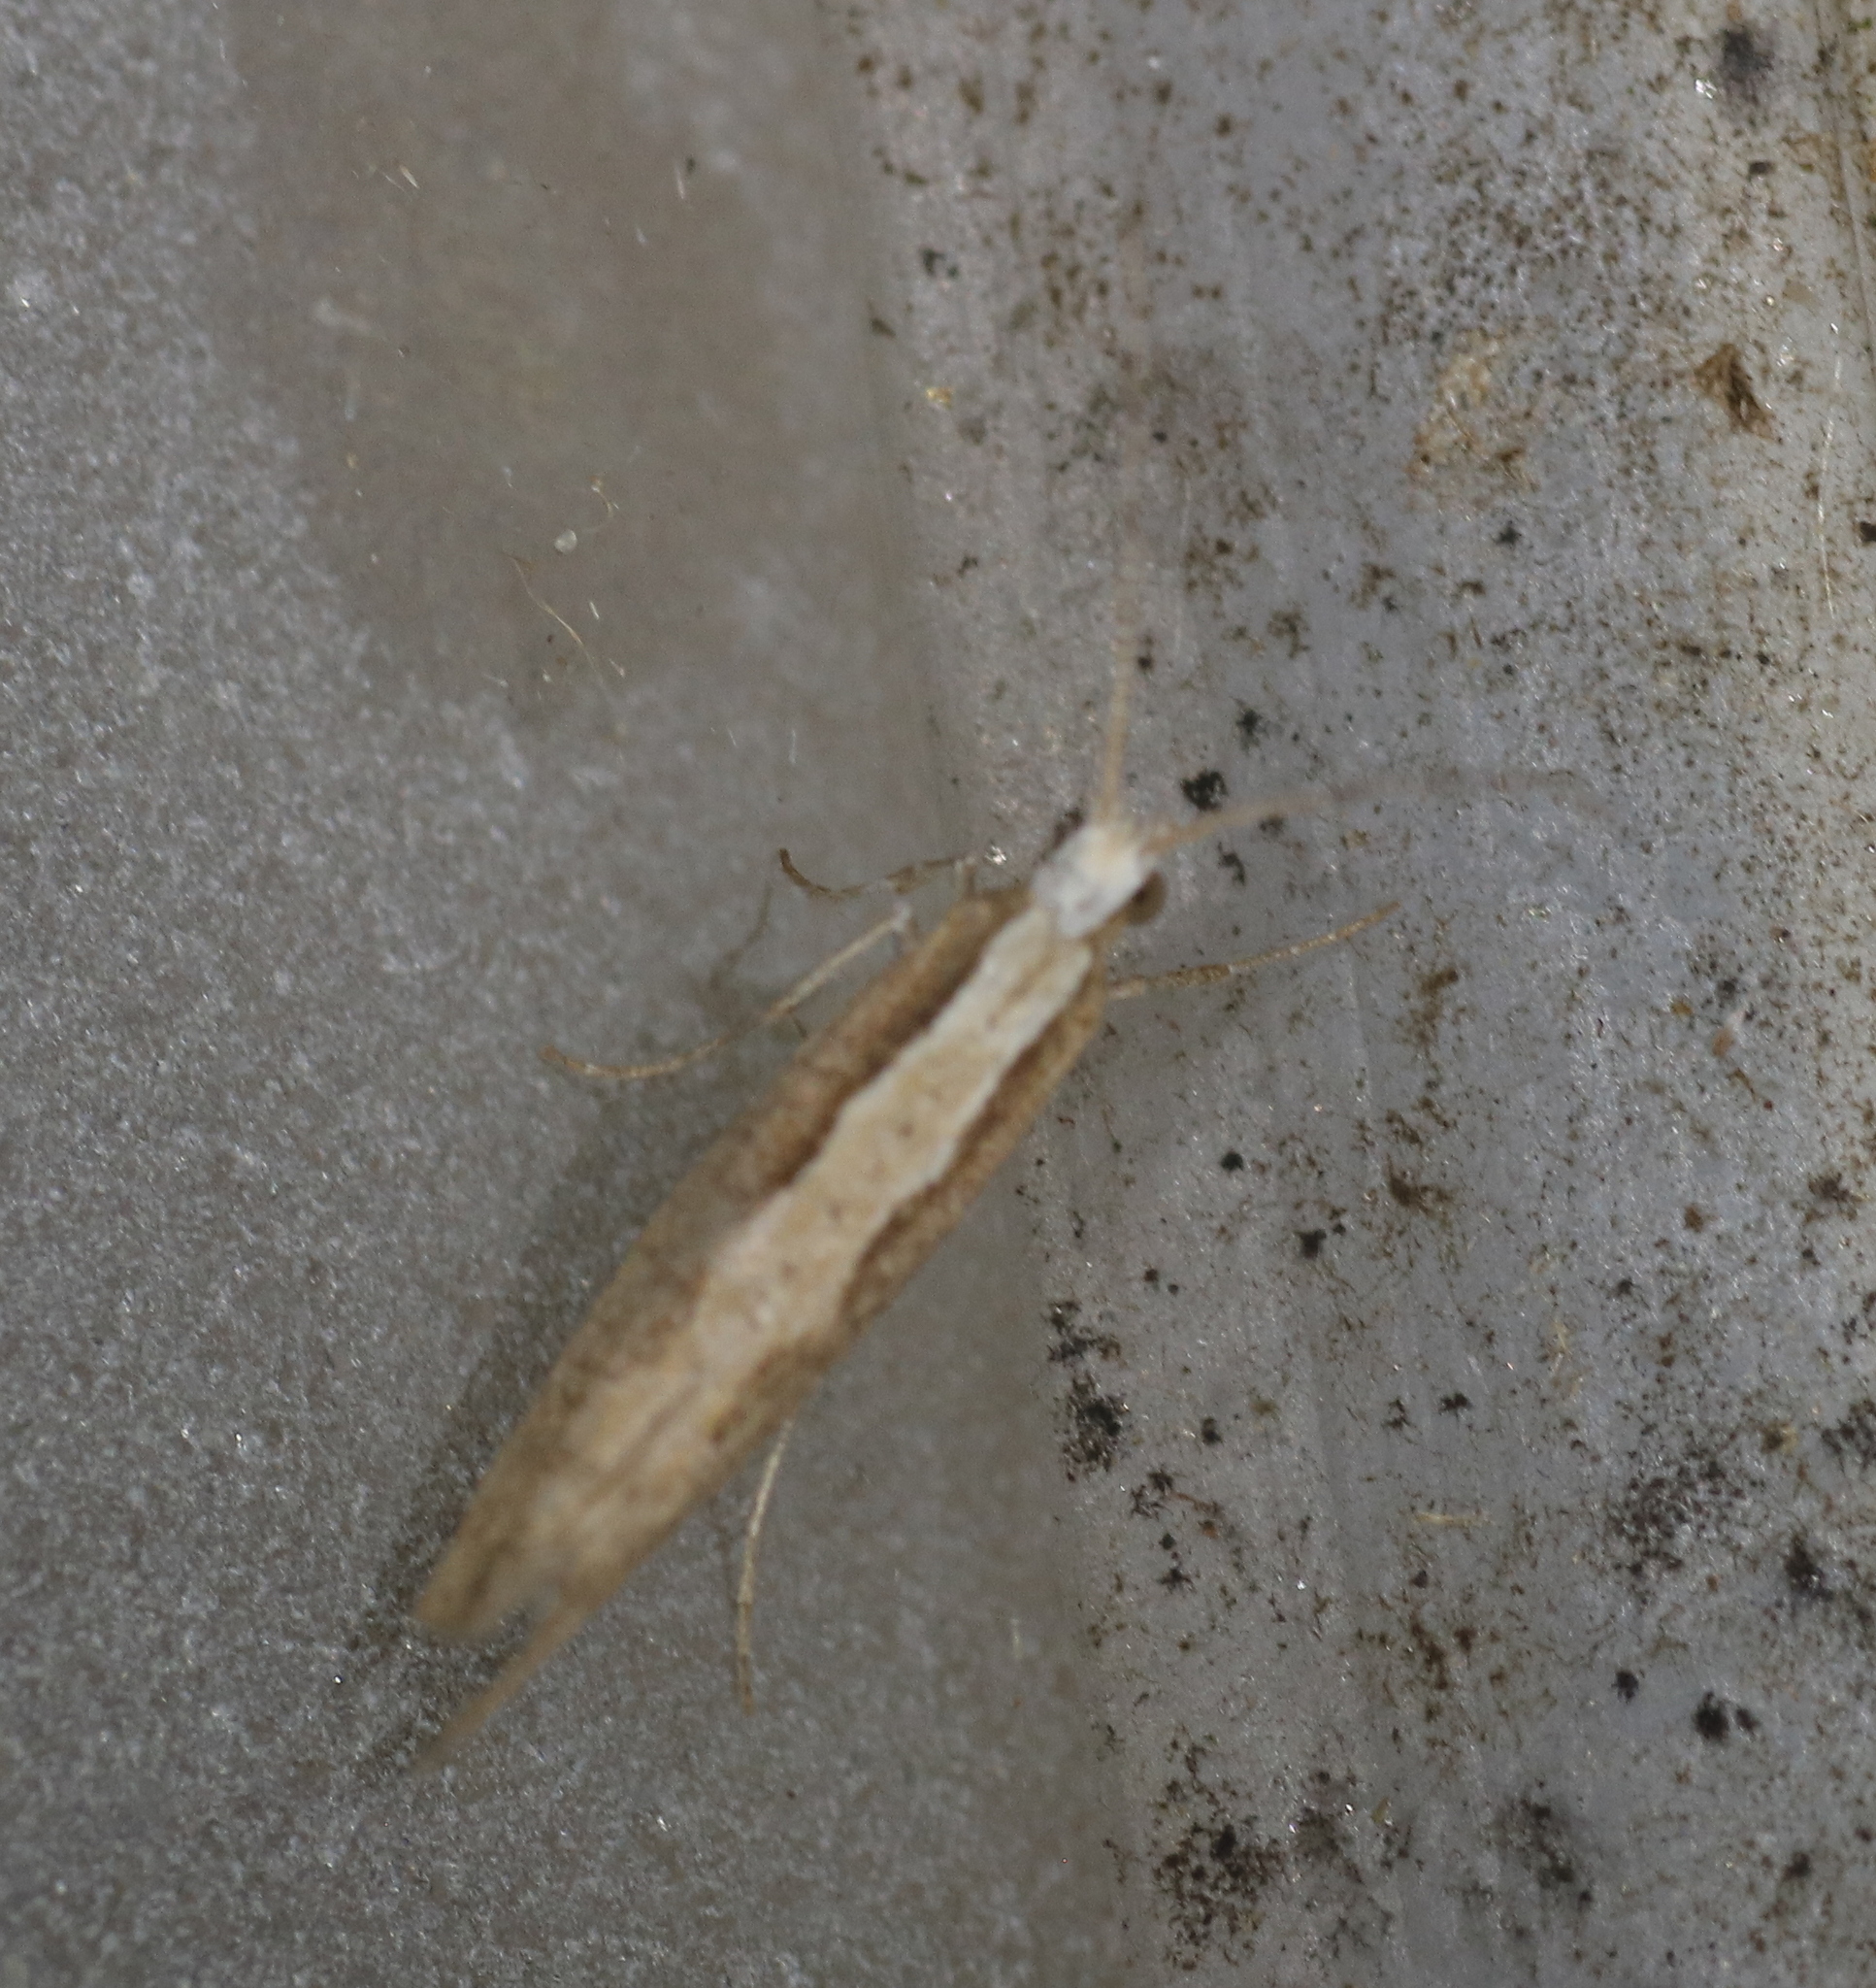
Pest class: diamondback_moth